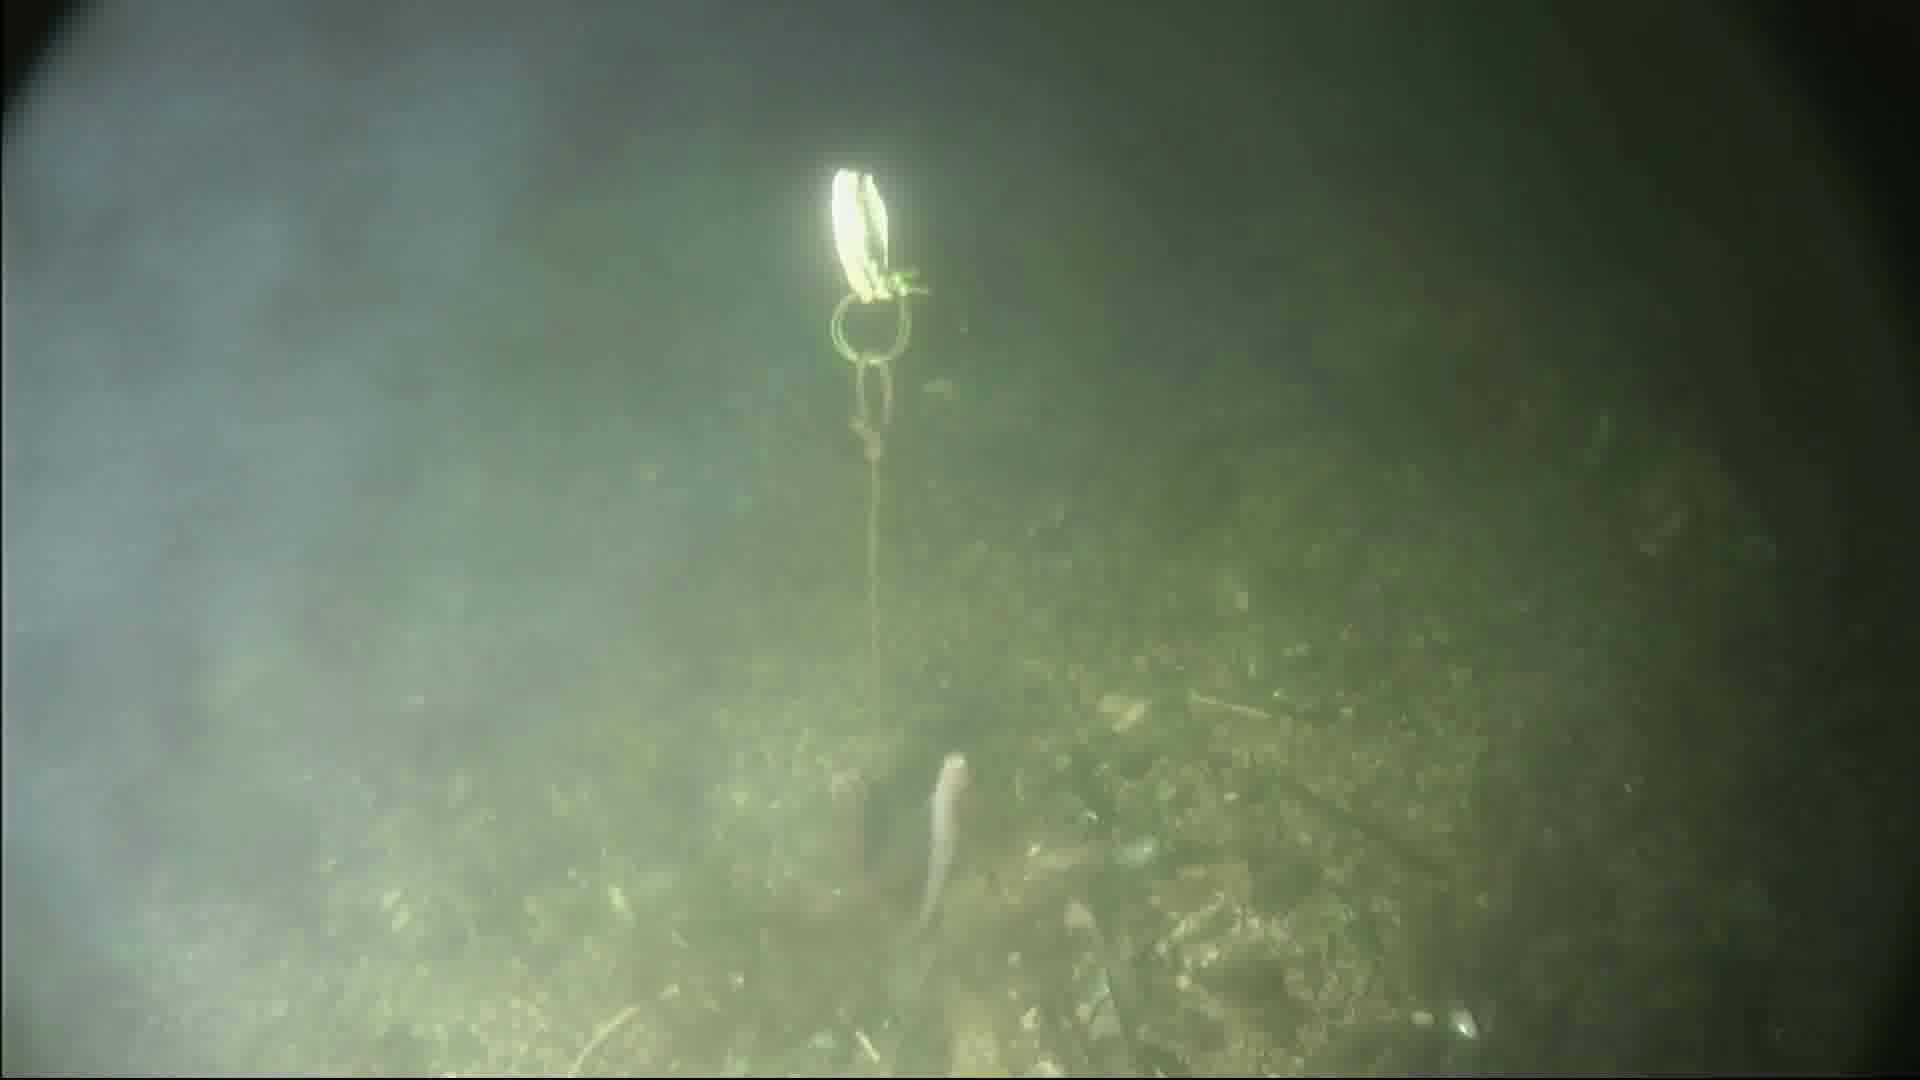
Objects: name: small_fish
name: crab